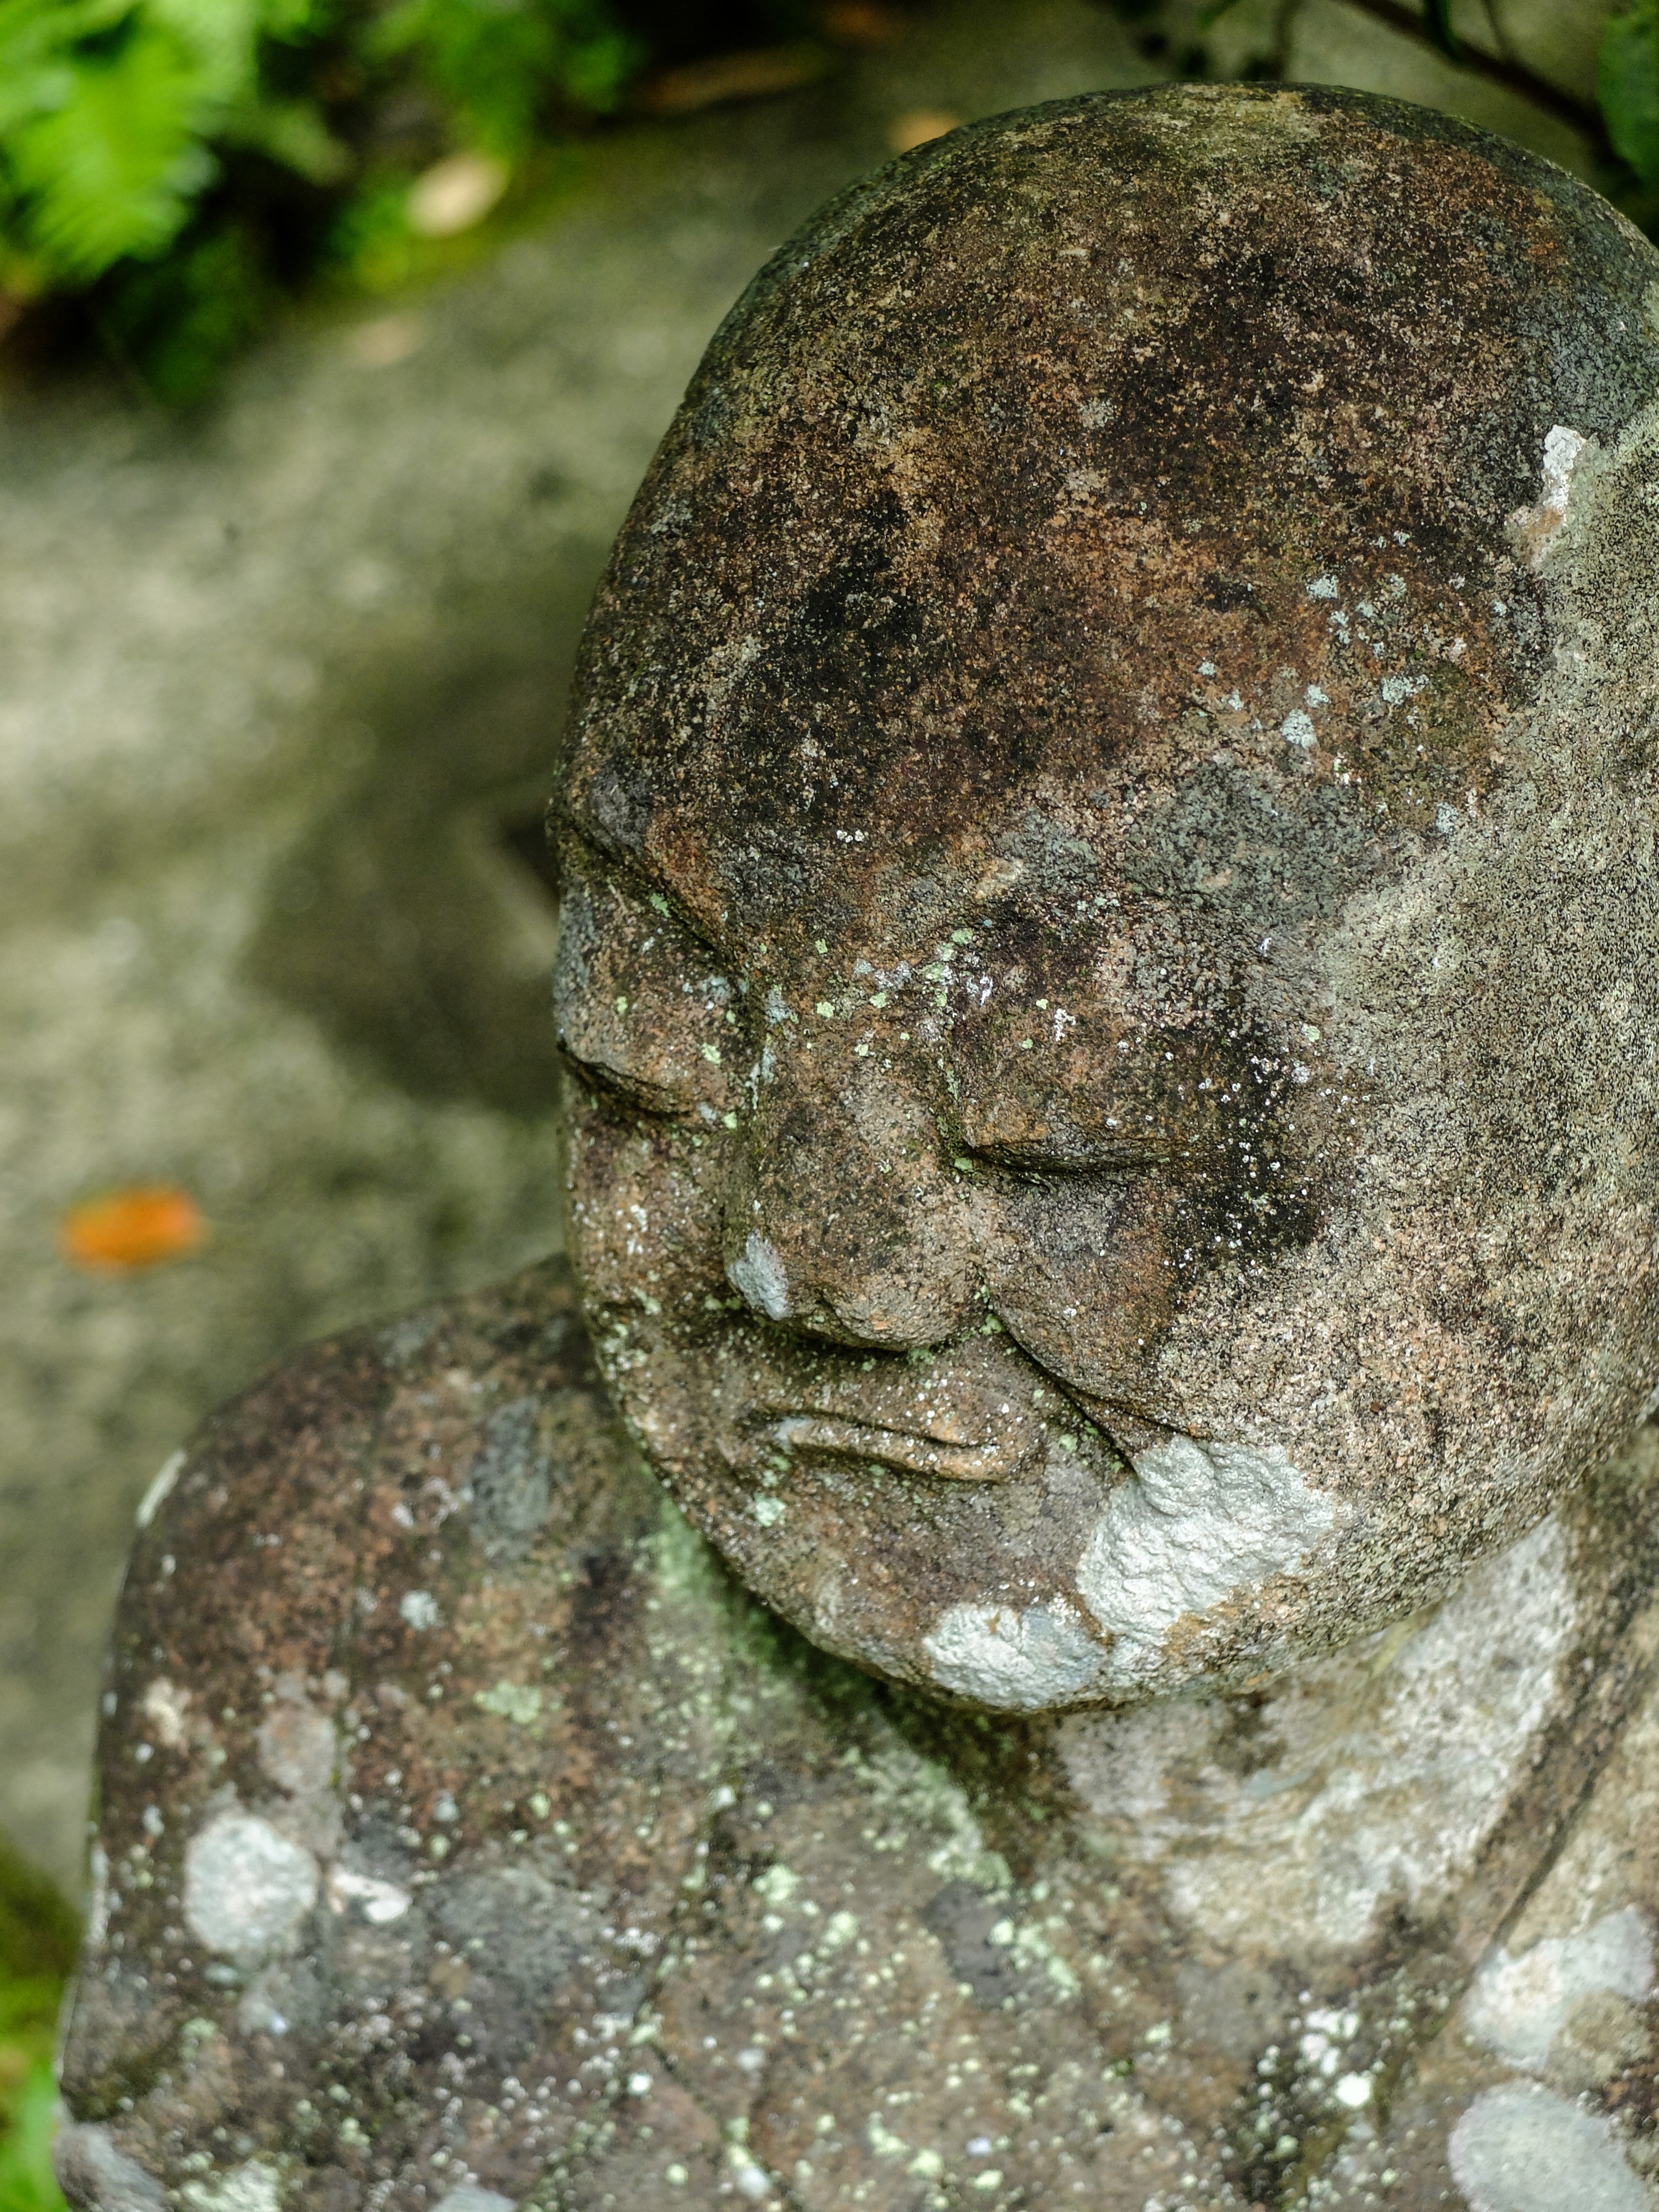
rock, statue, buddhism, japan, kumamoto, material, sculpture, geology, boulder, buddha, buddha statue, ancient history, five hundred, miyamoto musashi